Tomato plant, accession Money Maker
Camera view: bottom (45 deg); turntable rotation: 270 degrees
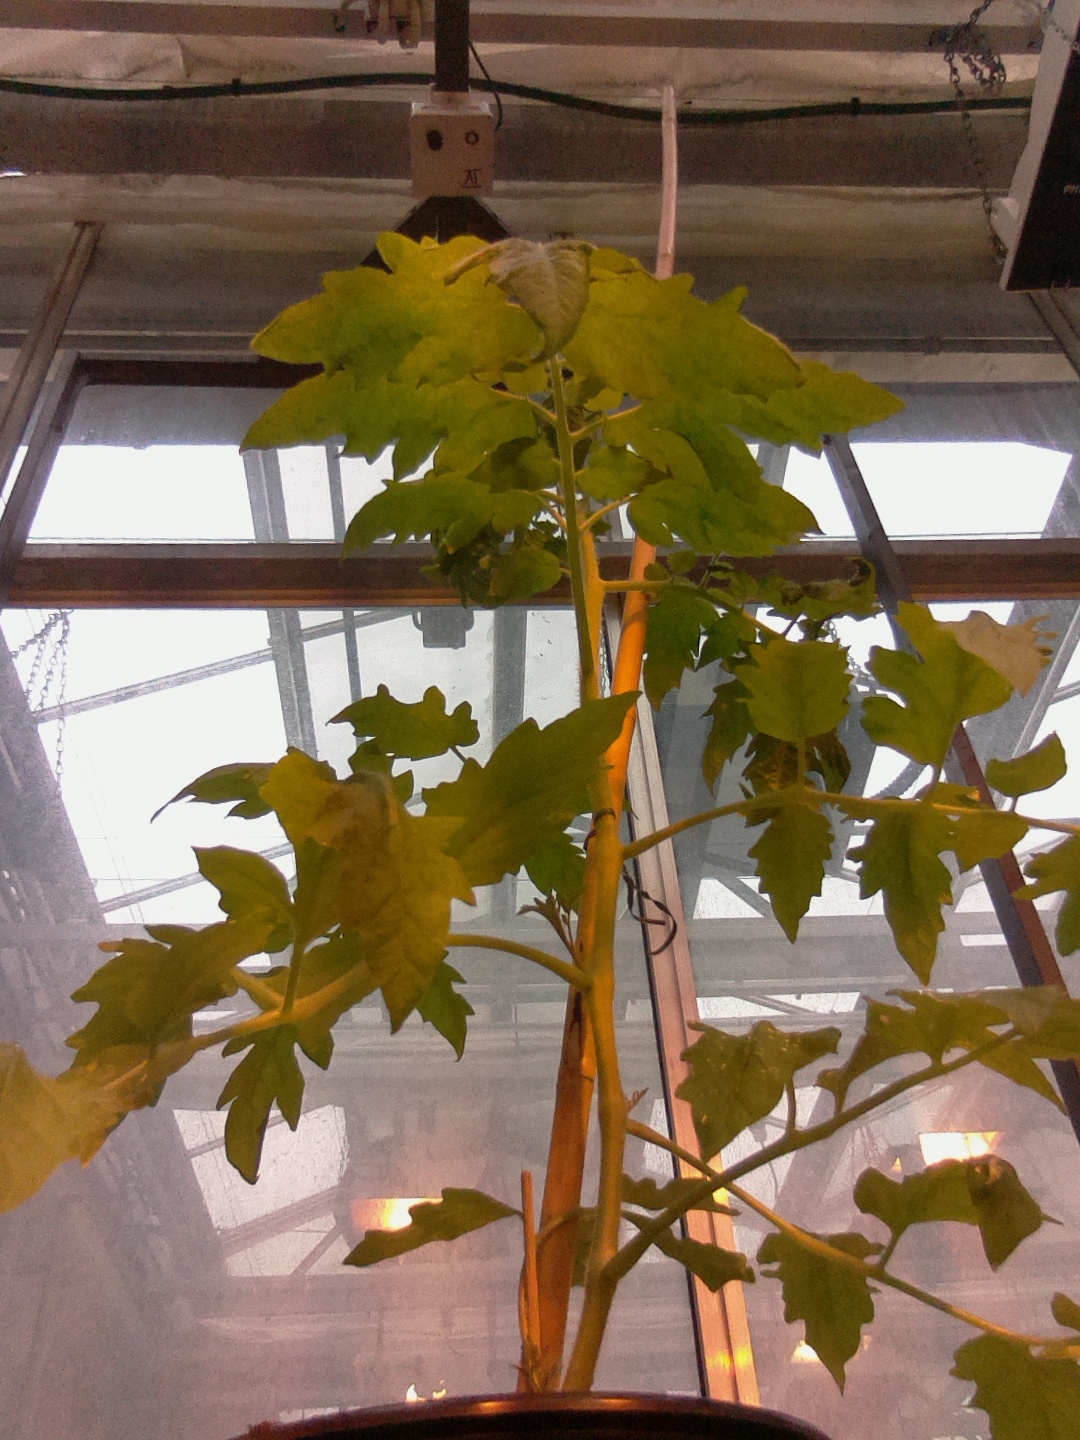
BBCH growth stage 51: First inflorence visible, visible closed flower bud